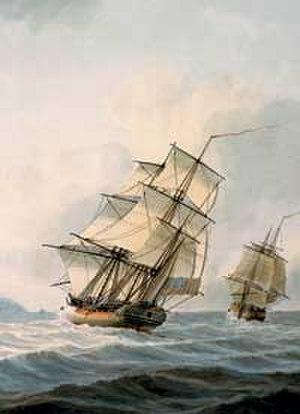
Le HMS Discovery était un navire de la Royal Navy connu pour avoir accompagné le HMS Resolution de James Cook durant sa troisième expédition dans l'océan Pacifique, sous le commandement de Charles Clerke, de 1776 à 1780.